Middle Ages

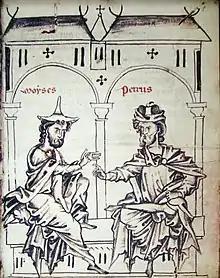
13th-century illustration of a Jew (in pointed Jewish hat) and the Christian Petrus Alphonsi debating

Jews also spread across Europe during the period. Communities were established in Germany and England in the 11th and 12th centuries, but Spanish Jews, long settled in Spain under the Muslims, came under Christian rule and increasing pressure to convert to Christianity. Most Jews were confined to the cities, as they were not allowed to own land or be peasants. Besides the Jews, there were other non-Christians on the edges of Europe—pagan Slavs in Eastern Europe and Muslims in Southern Europe.